Francis Burdett

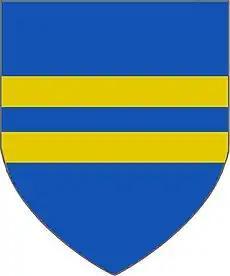
Arms of Burdett of Bramcote: "Azure, two bars or"

At the general election of 1802 Burdett, assisted by the radical Irish journalist and publisher Peter Finnerty, was returned as Member of Parliament for the county of Middlesex, but his return was declared void in 1804 and he lost the ensuing by-election owing to the machinations of the returning officer. In 1805 this return was amended in his favor, but as this decision was again quickly reversed, Burdett, who had spent an immense sum of money over the affair, declared he would not stand for parliament again.